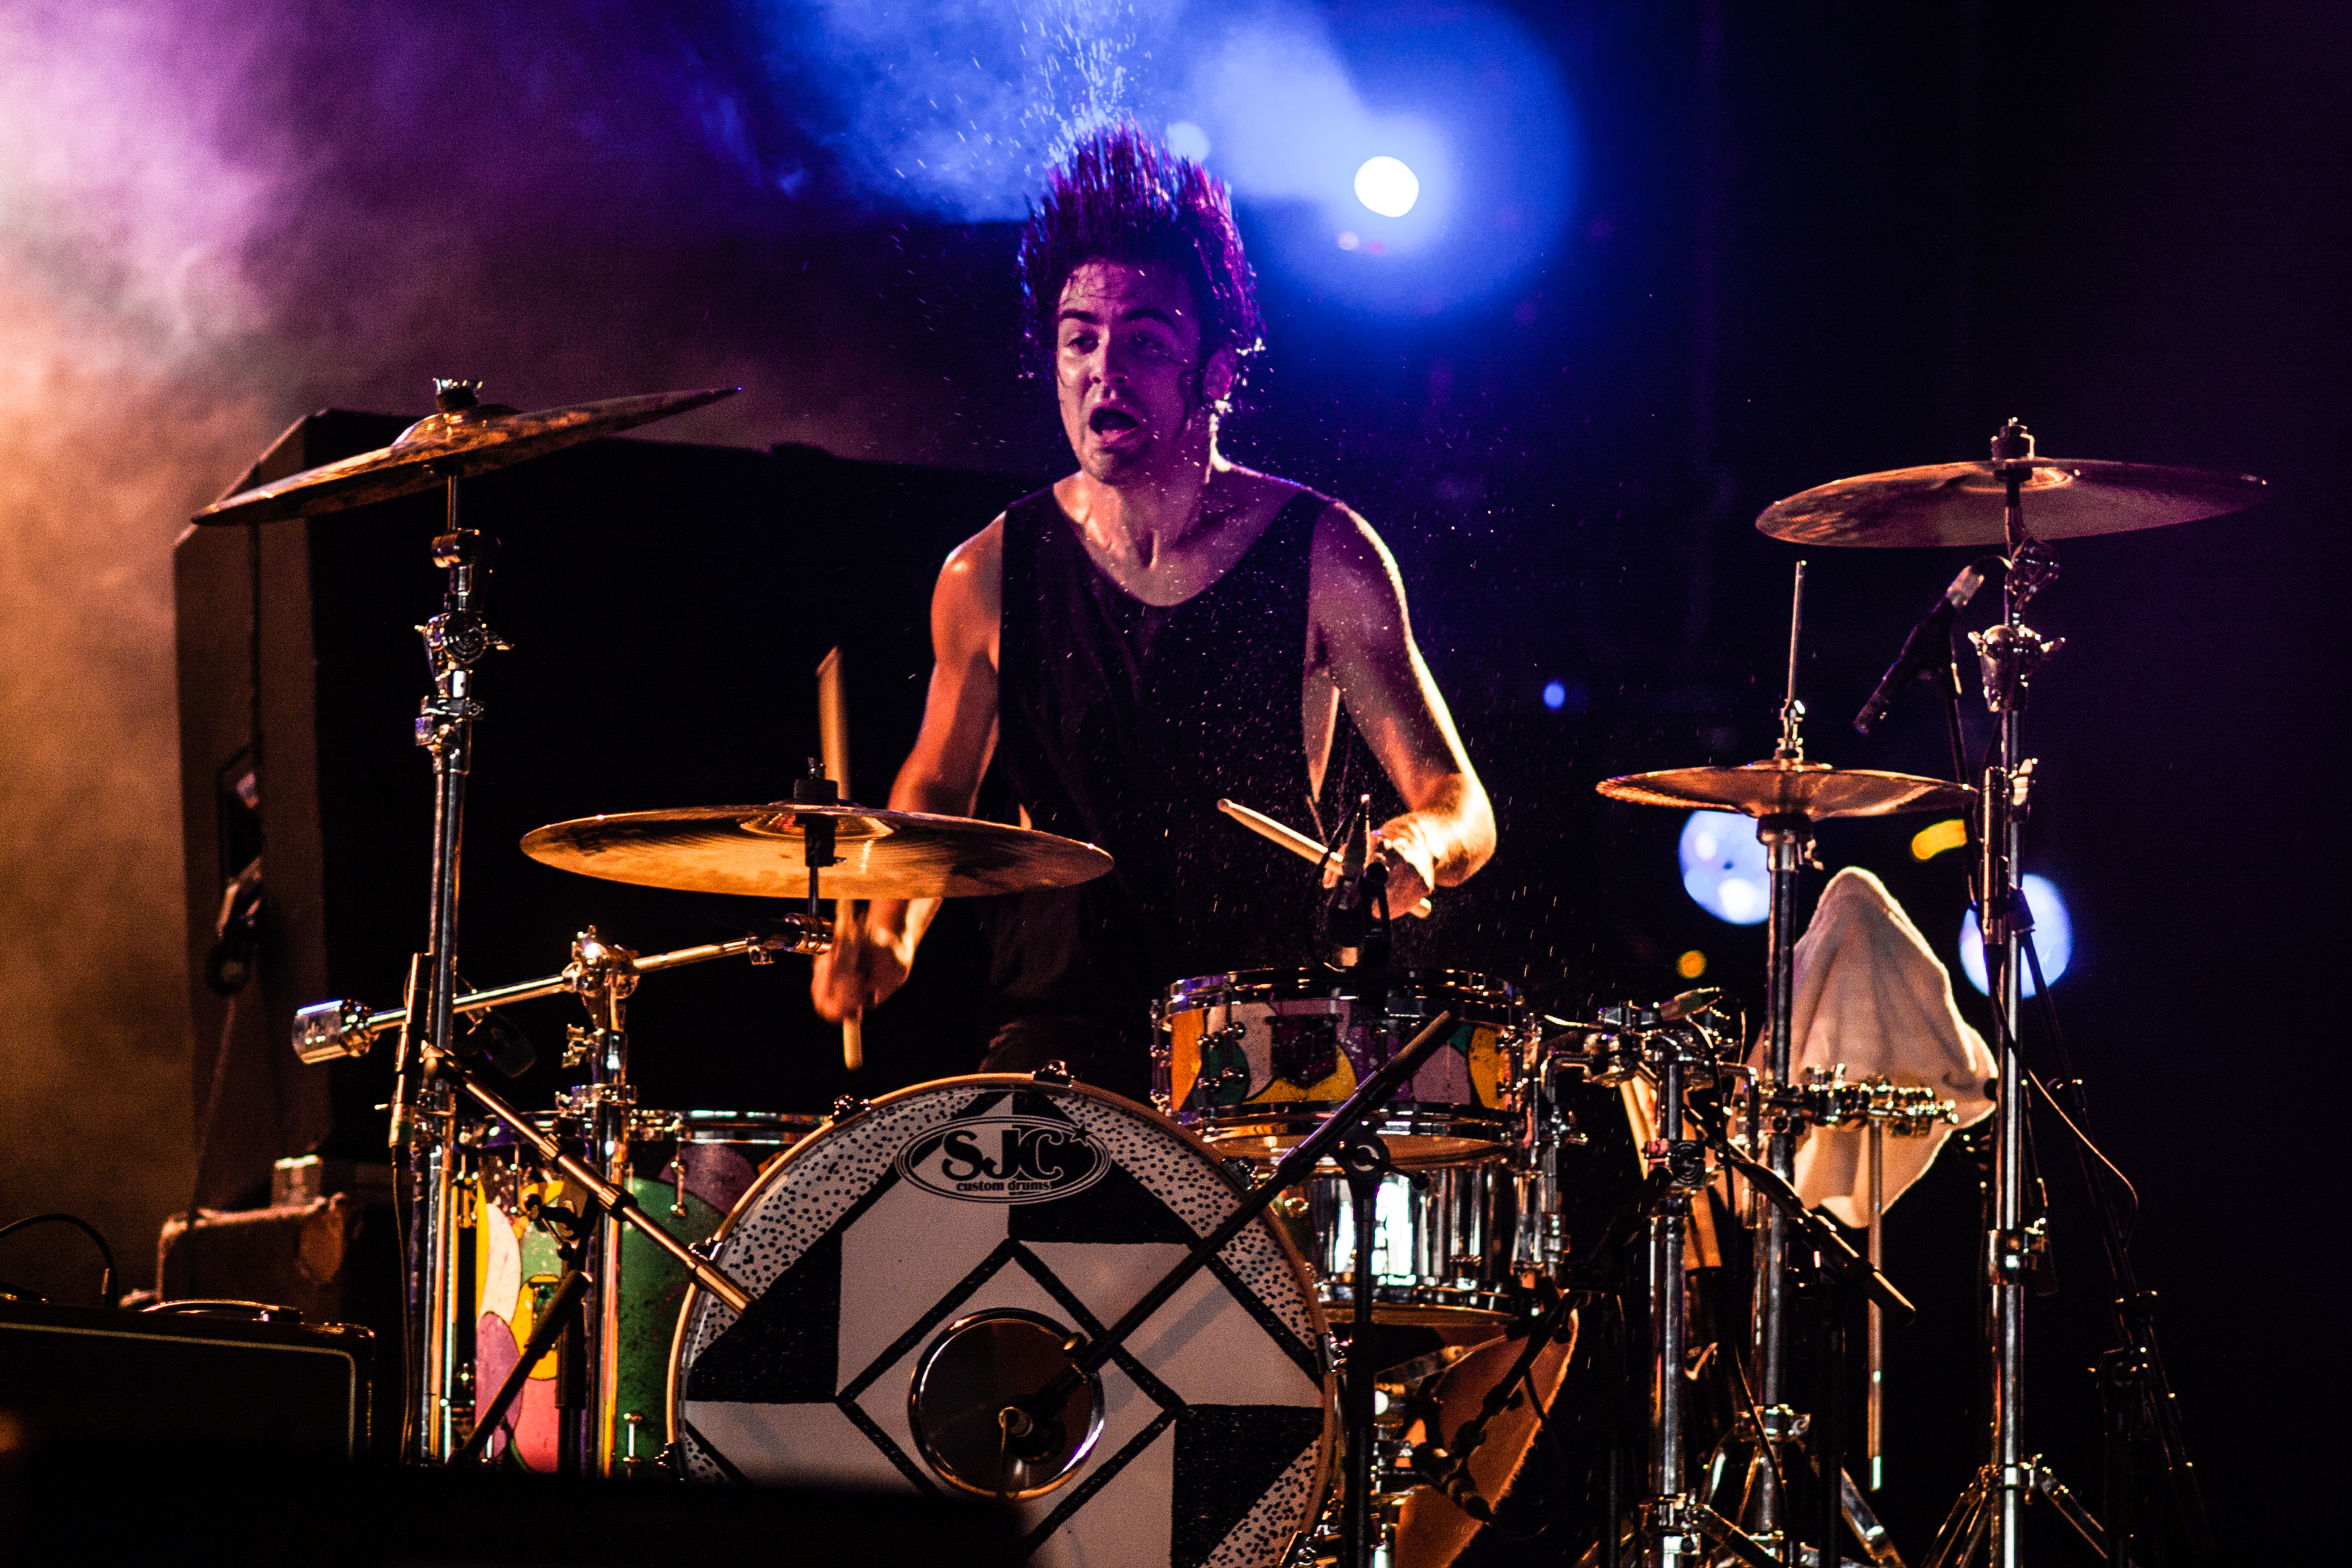
music, concert, live, musician, drum, percussion, festival, stage, jazz, 2012, me, against, dour, againstme, dour2012, performance, bassist, singing, guitarist, drums, drummer, entertainment, performing arts, rock concert, musical ensemble, skin head percussion instrument